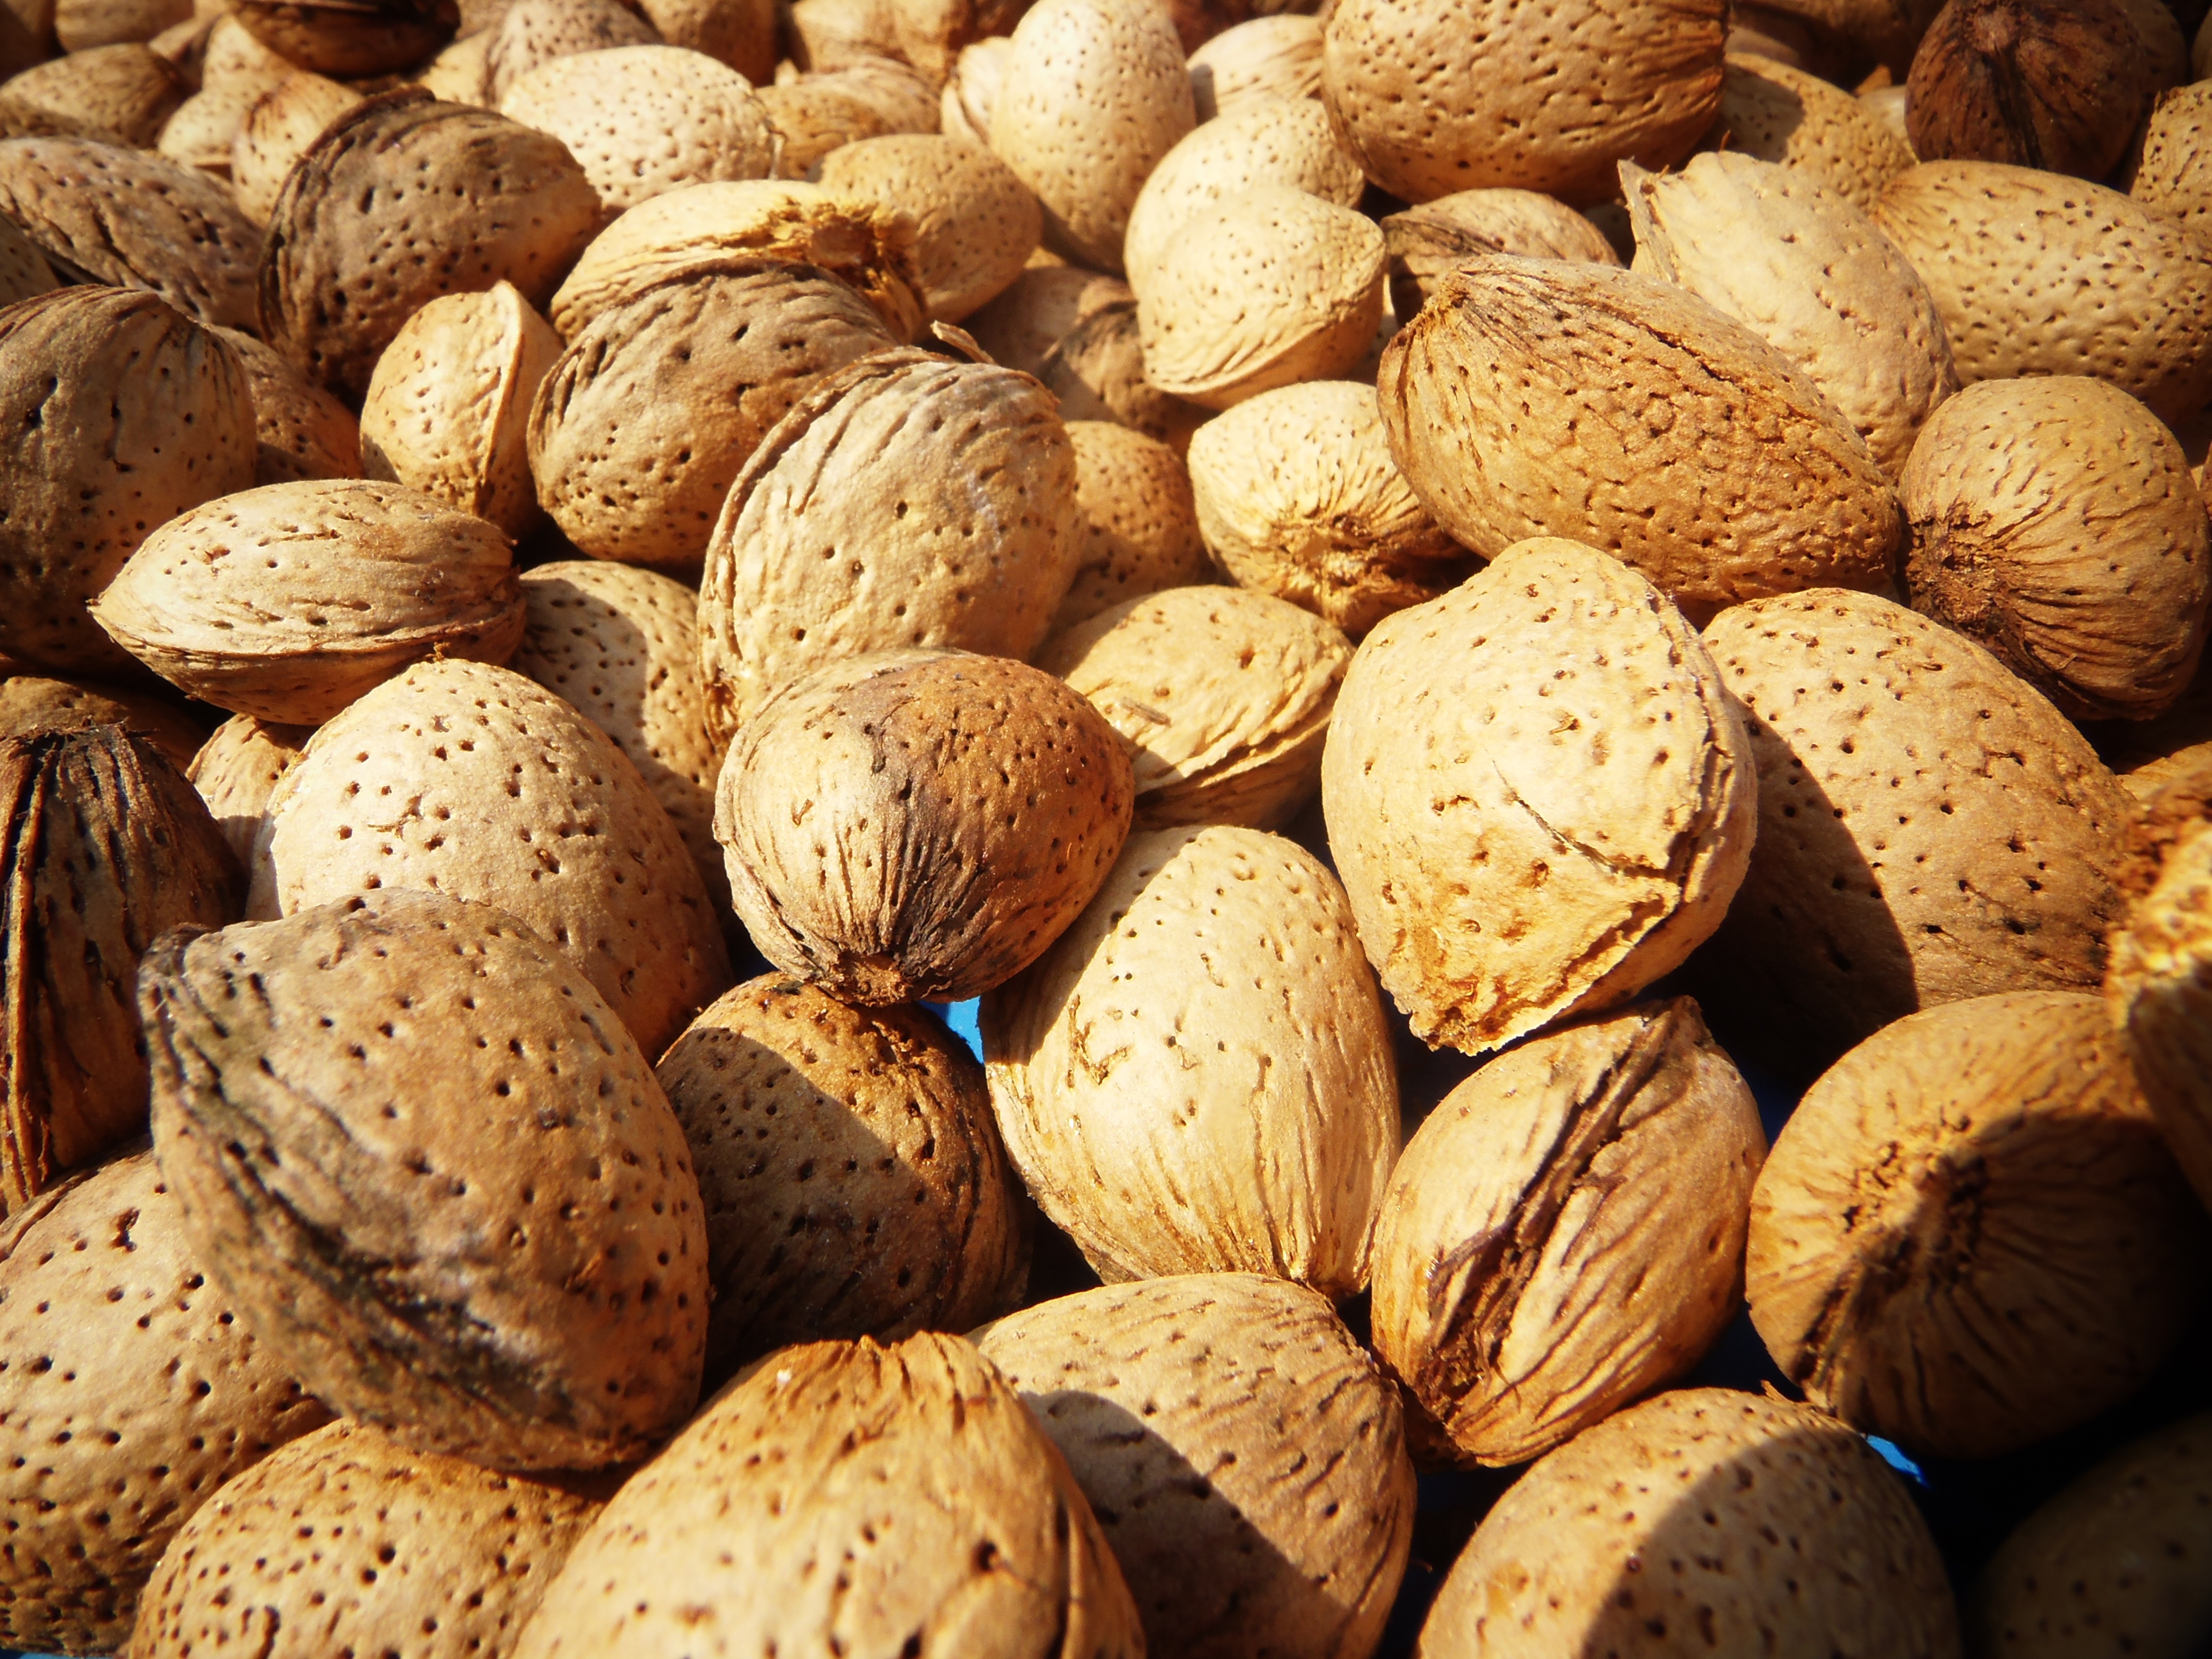
tree, nature, plant, fruit, food, mediterranean, produce, nut, coconut, hazelnut, almonds, flowering plant, rose family, almond tree, grass family, land plant, nuts seeds, tree nuts